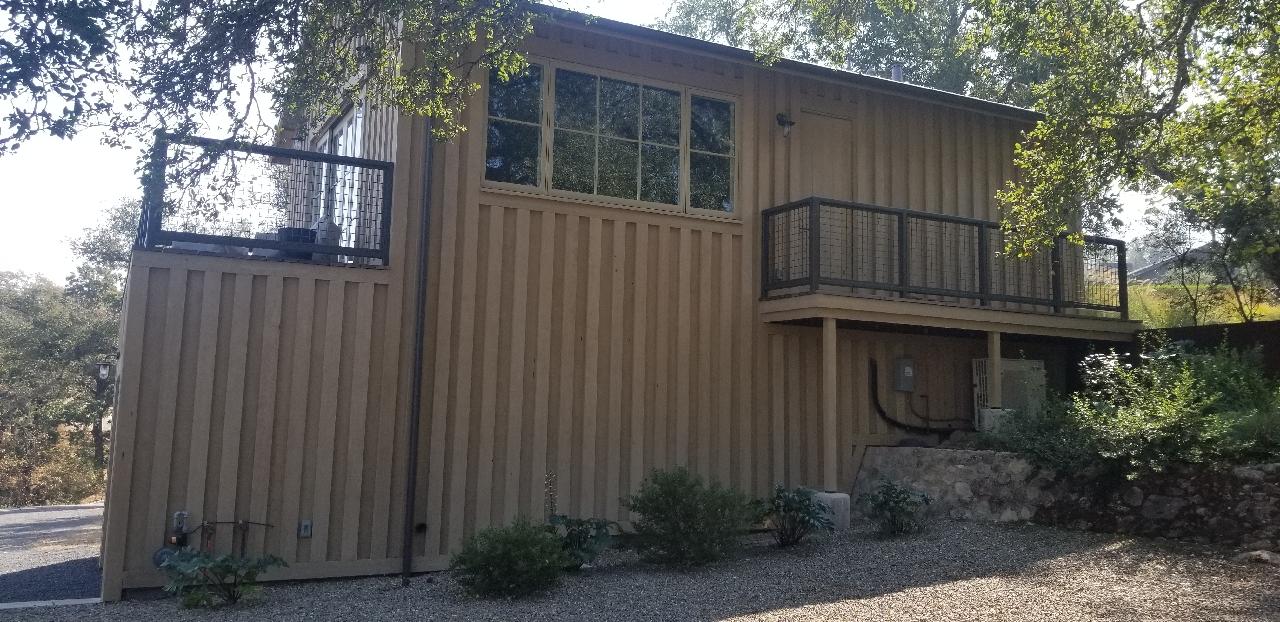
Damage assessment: no_damage